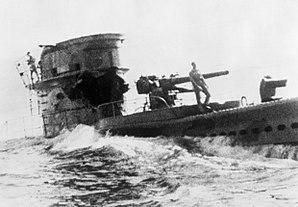
Le Cobalto est un sous-marin italien de la classe Platino utilisé par la Regia Marina pendant la Seconde Guerre mondiale.